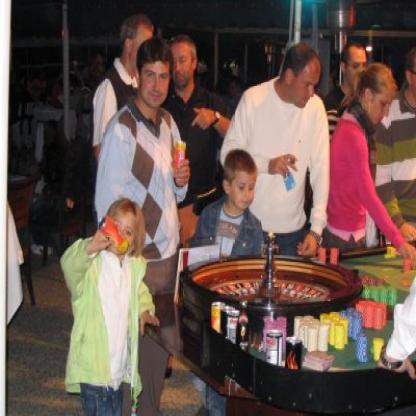
Scene: Indoor